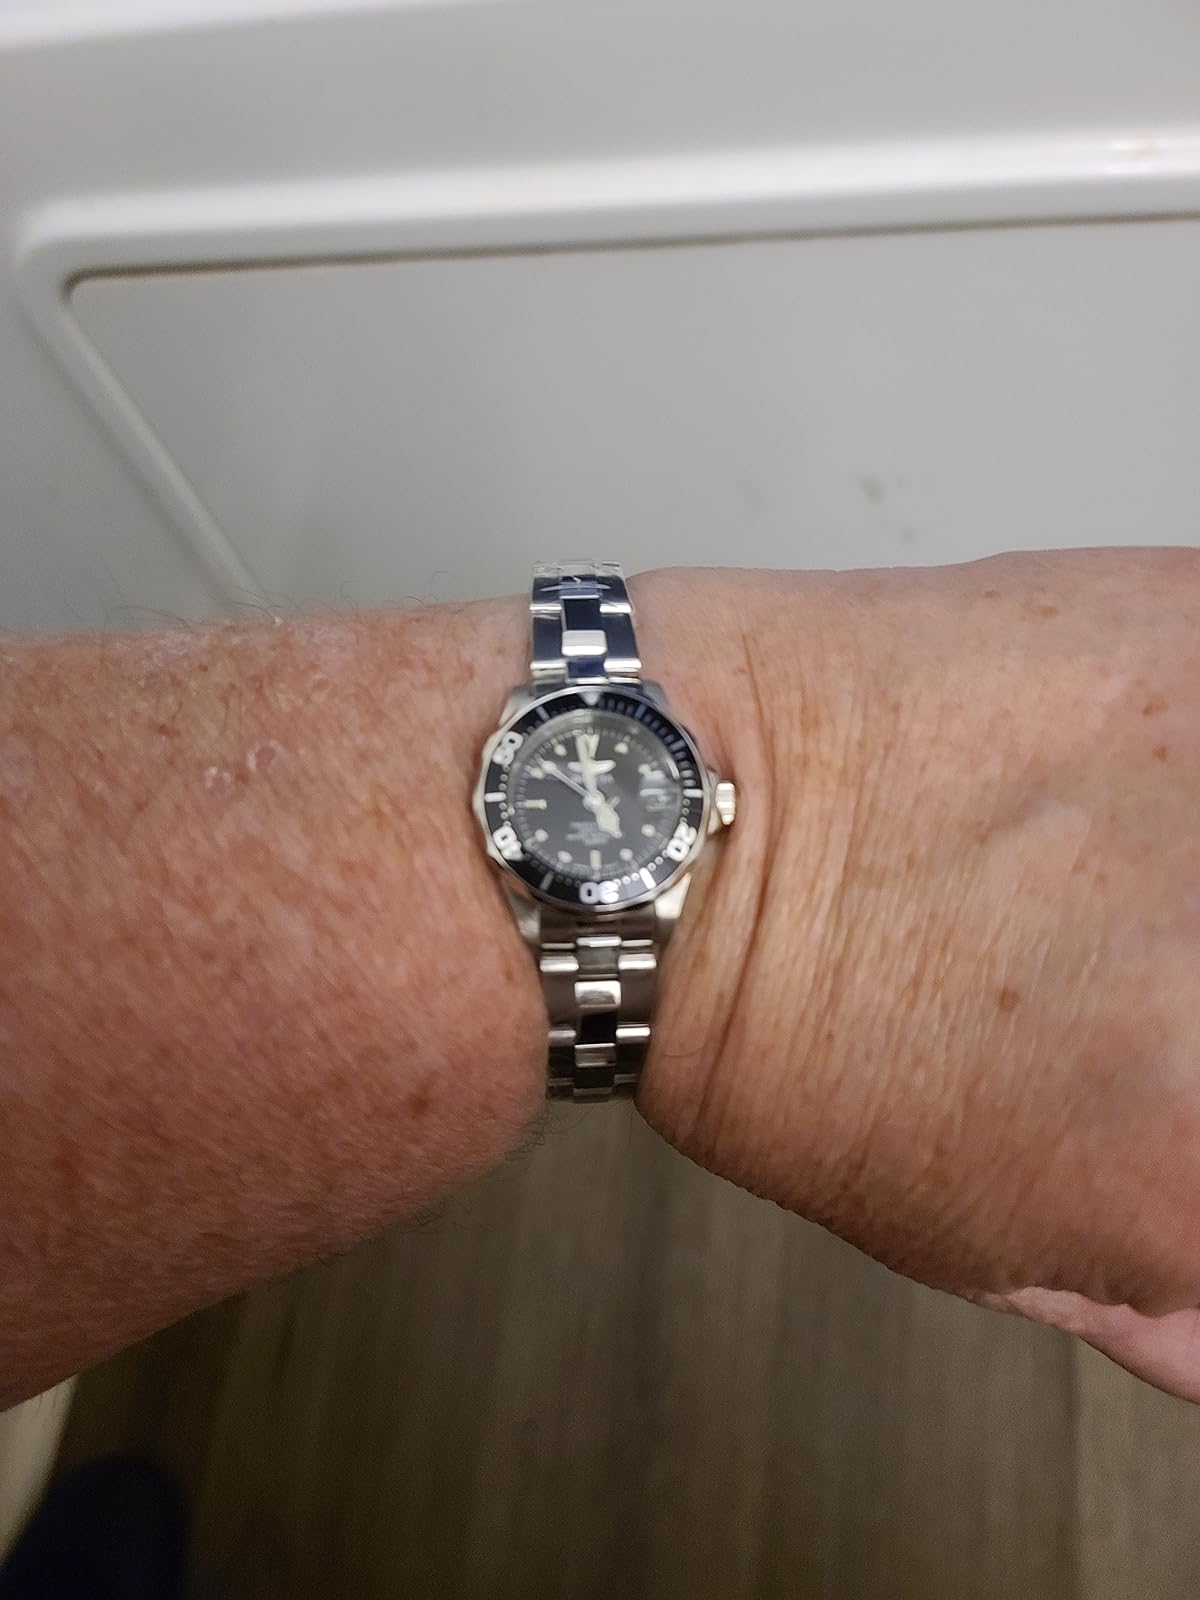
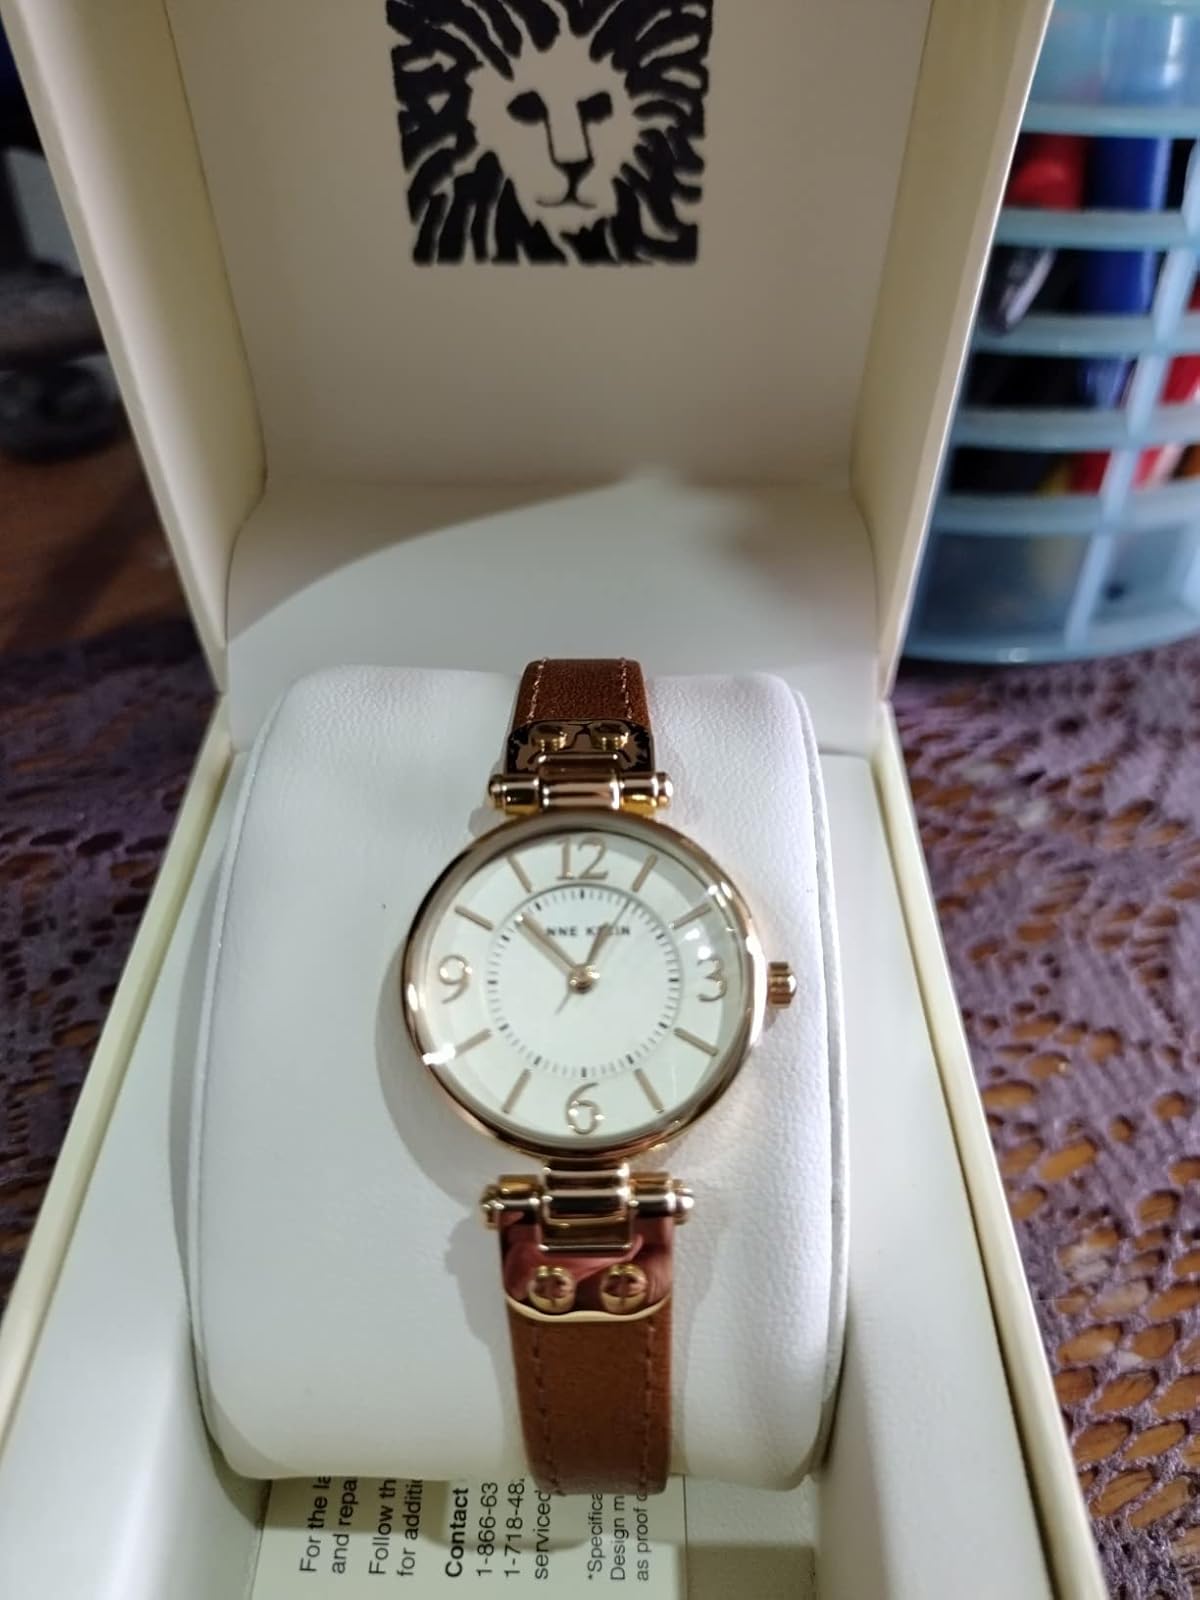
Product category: accessories_watch
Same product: no